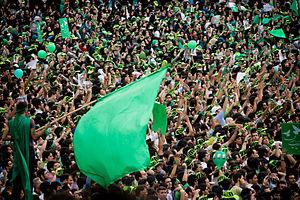
L'élection présidentielle iranienne du 12 juin 2009 a reconduit au pouvoir, pour quatre ans, Mahmoud Ahmadinejad, le président de la République sortant. Les résultats officiels créditent Mahmoud Ahmadinejad de 62,6 % des suffrages exprimés contre 33,7 % pour son principal opposant Mir Hossein Moussavi, la participation s'élevant à 85 %.